Bilohirsk

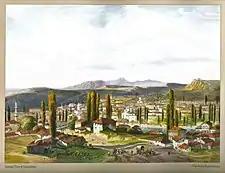
The city in 1856, by Carlo Bossoli.

The site is low, but the town is surrounded by hills, which afford protection from the north wind. The town has a characteristic Crimean Tatar atmosphere. Placed on the high road between Simferopol and Kerch, and in the midst of a country rich in cereal land, vineyards and gardens, Qarasubazar ('black water market') used to be a chief seat of commercial activity in Crimea; including a large slave market but it is gradually declining in importance, though still a considerable centre for the export of fruit.